Marie von Brühl

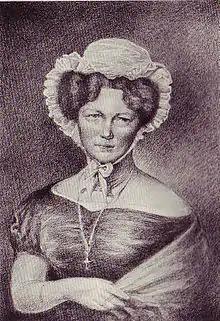

Marie Sophie von Clausewitz (born Maria Sophia Gräfin von Brühl; 3 June 1779 – 28 January 1836) was a member of the noble German Brühl family originating in Thuringia. In addition to her career as a patron of the arts in Berlin, she is known for editing and publishing the work of her husband Carl von Clausewitz, especially his military treatise "On War".